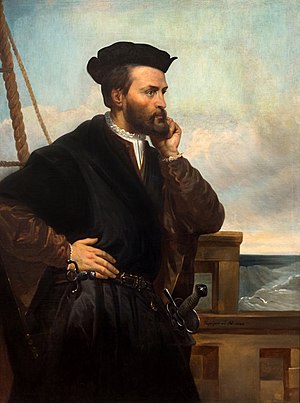
Jacques Cartier
Jacques Cartier. Stik efter et portræt malet af Théophile Hamel, olie på lærred, omkring 1844. Portrættet er en kopi efter et maleri fra 1839 lavet af François Riss på bestilling af byen Saint-Malo, Cartiers fødested. Der findes ingen billeder af Cartier fra hans egen levetid.[1]
Jacques Cartier, eller som han var døbt: Jakez Karter, var en fransk sømand og opdagelsesrejsende, der opdagede Canada. Han udforskede Saint Lawrence-floden og navngav byen Montreal. Cartier blev født i Saint-Malo på Bretagnes nordkyst. Byen var på den tid en af Frankrigs største søfartsbyer, hvorfra der blev drevet kapervirksomhed rettet mod britiske skibe.